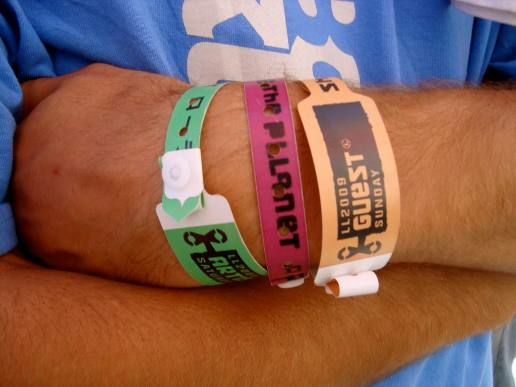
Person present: Yes